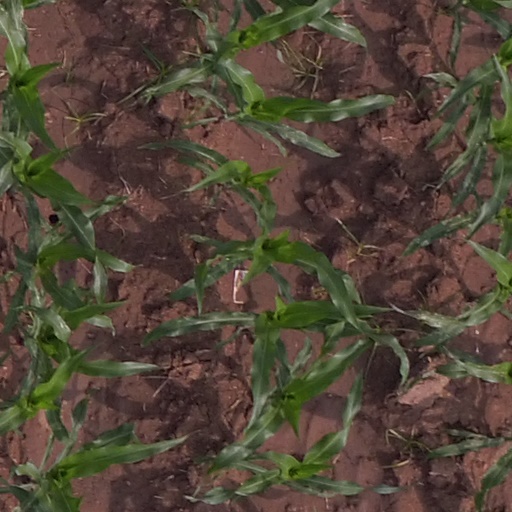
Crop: maize; corn